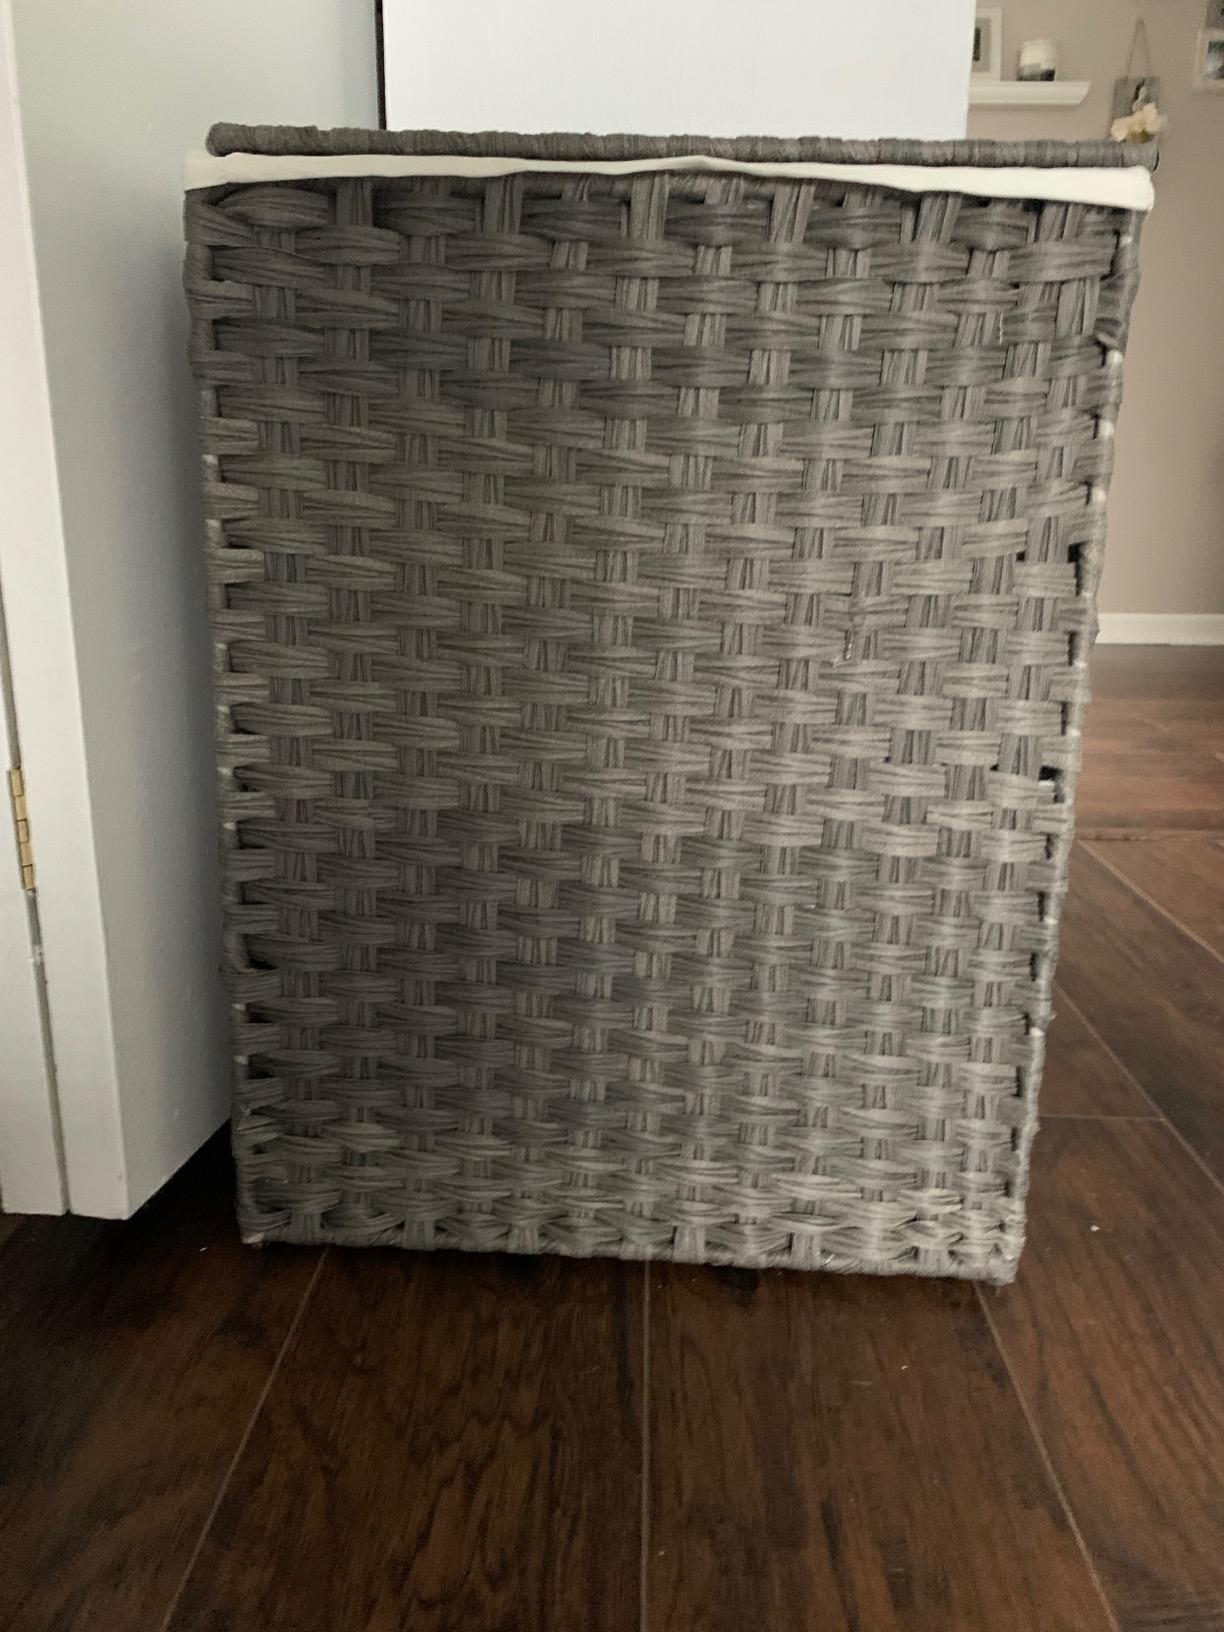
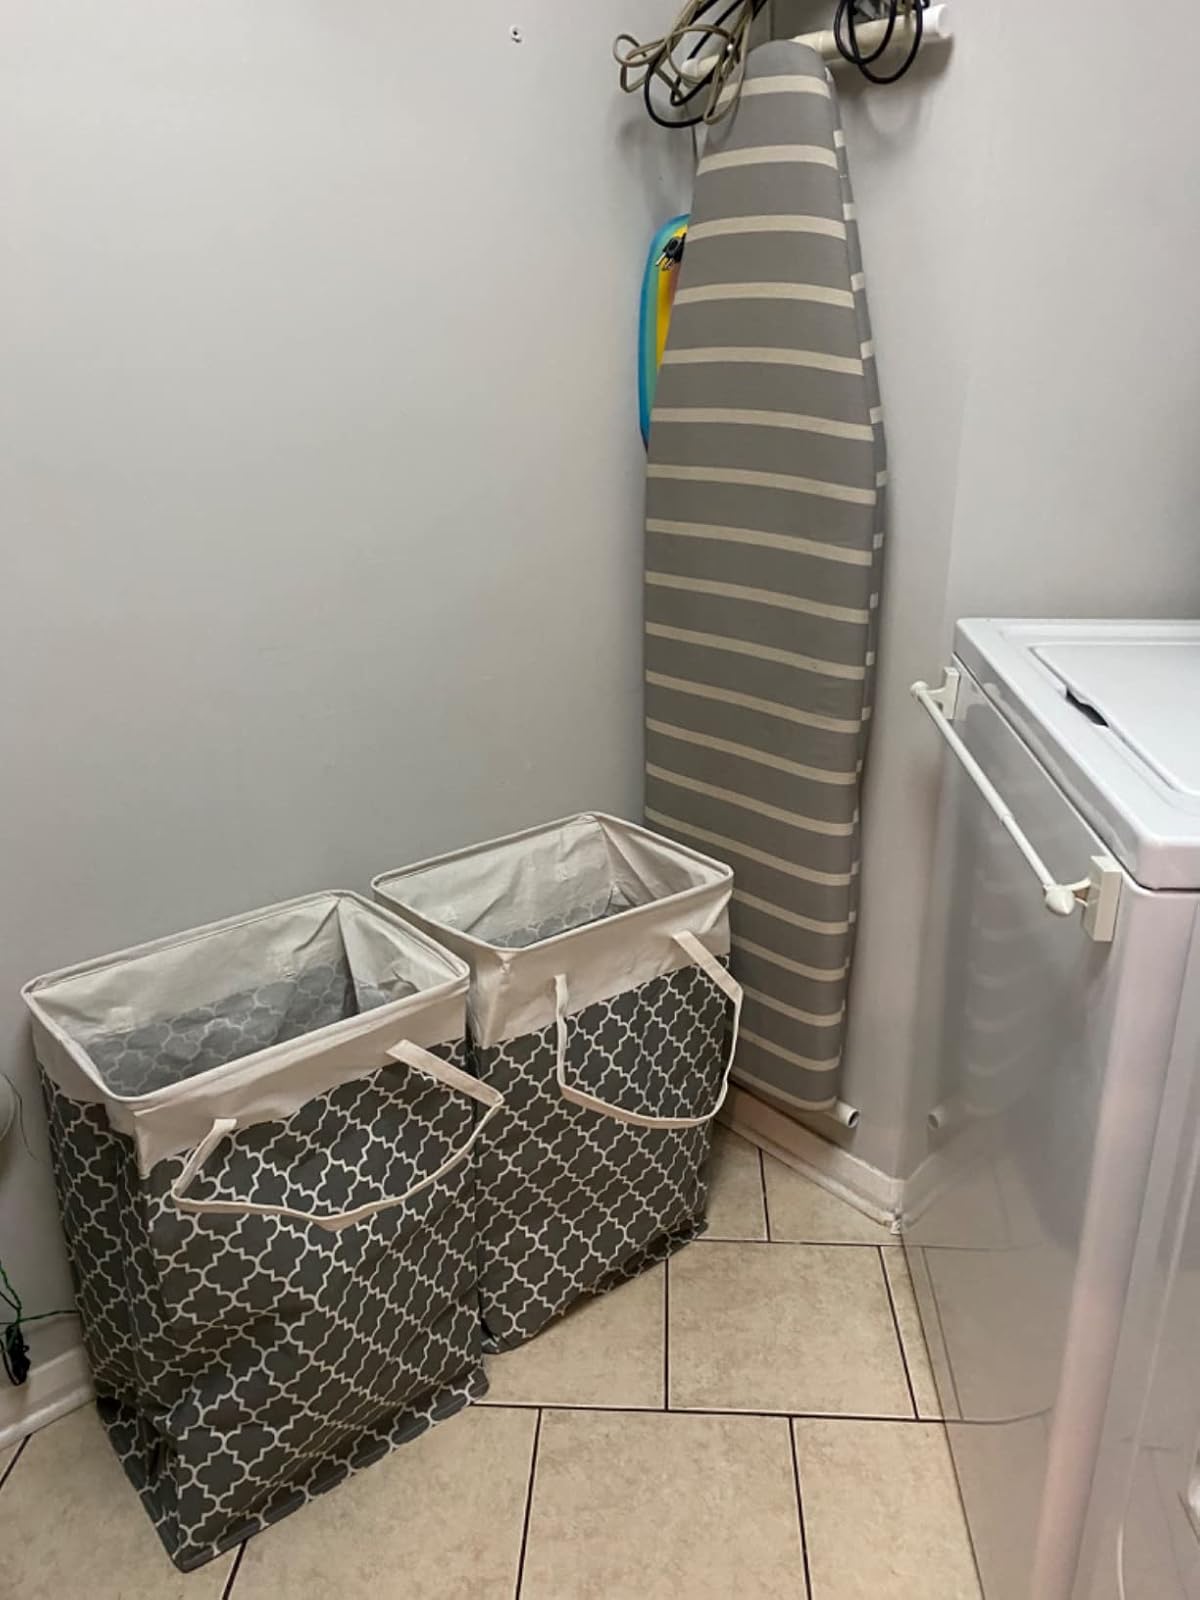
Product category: items_hamper
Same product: no